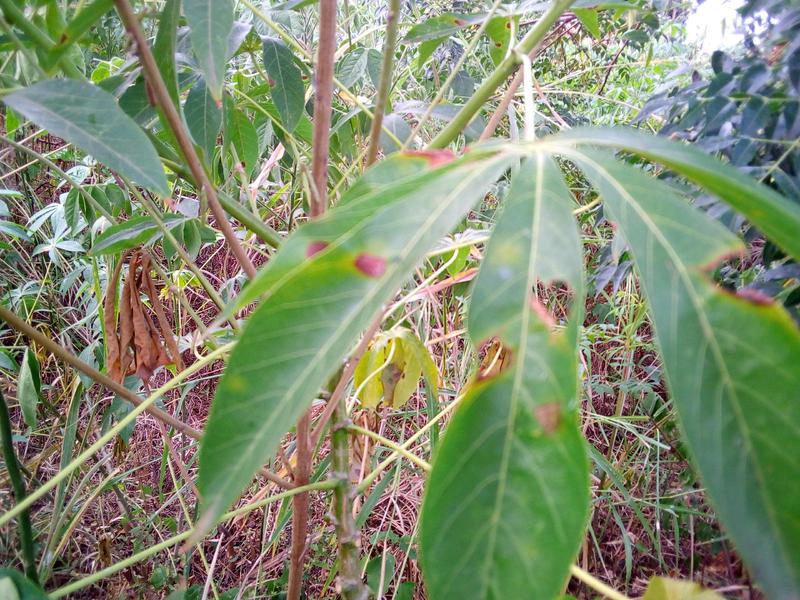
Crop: cassava
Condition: bacterial_blight